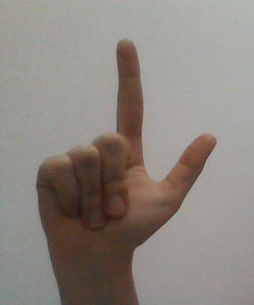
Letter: laam